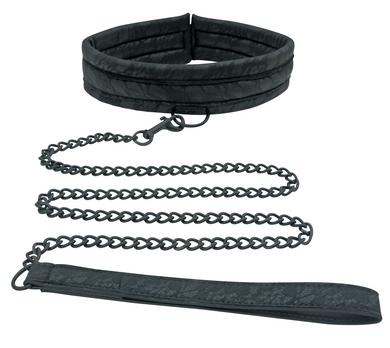
Midnight Lace Collar & Leash
The comfortable padded collar, made of soft, inviting fabric of fine lace, fits perfectly around most any size neck. The leash is 30 inch (76.2cm) metal. Leash serves as a constant reminder of who is running your fantasy. ' Minimum collar size 15.5' (39.37cm) ' Maximum collar size 22.5' (57.15cm) ' Size of collar with velcro in the normal position 19.5' (49.53cm) ' Ingredients: 28% polyester, 25% polyethylene, 22% nickel free metal, 13% polyurethane, 5% hook and loop, 5% polypropylene, 2% spandex ' Includes: 1 Lace collar, 1 Leash, Minimum collar size 15.5' (39.37cm), Maximum collar size 22.5' (57.15cm), Size of collar with velcro in the normal position 19.5' (49.53cm) Product Details: Realistic: No Size/Circumference: 0.000
Brand: Sportsheets
Category: Sporting Goods > Athletics > Wrestling > Wrestling Training Aids > Wrestling Training Vests